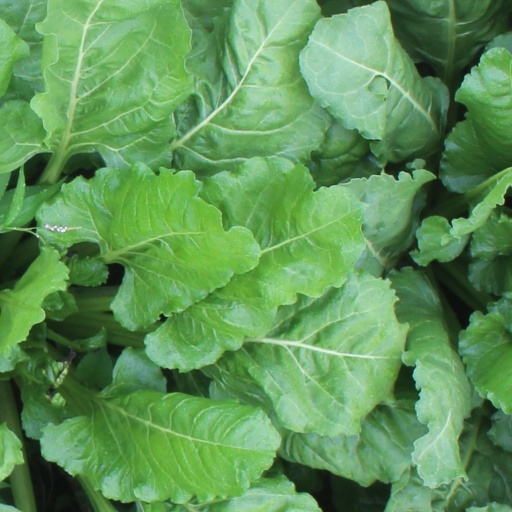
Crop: sugar beet